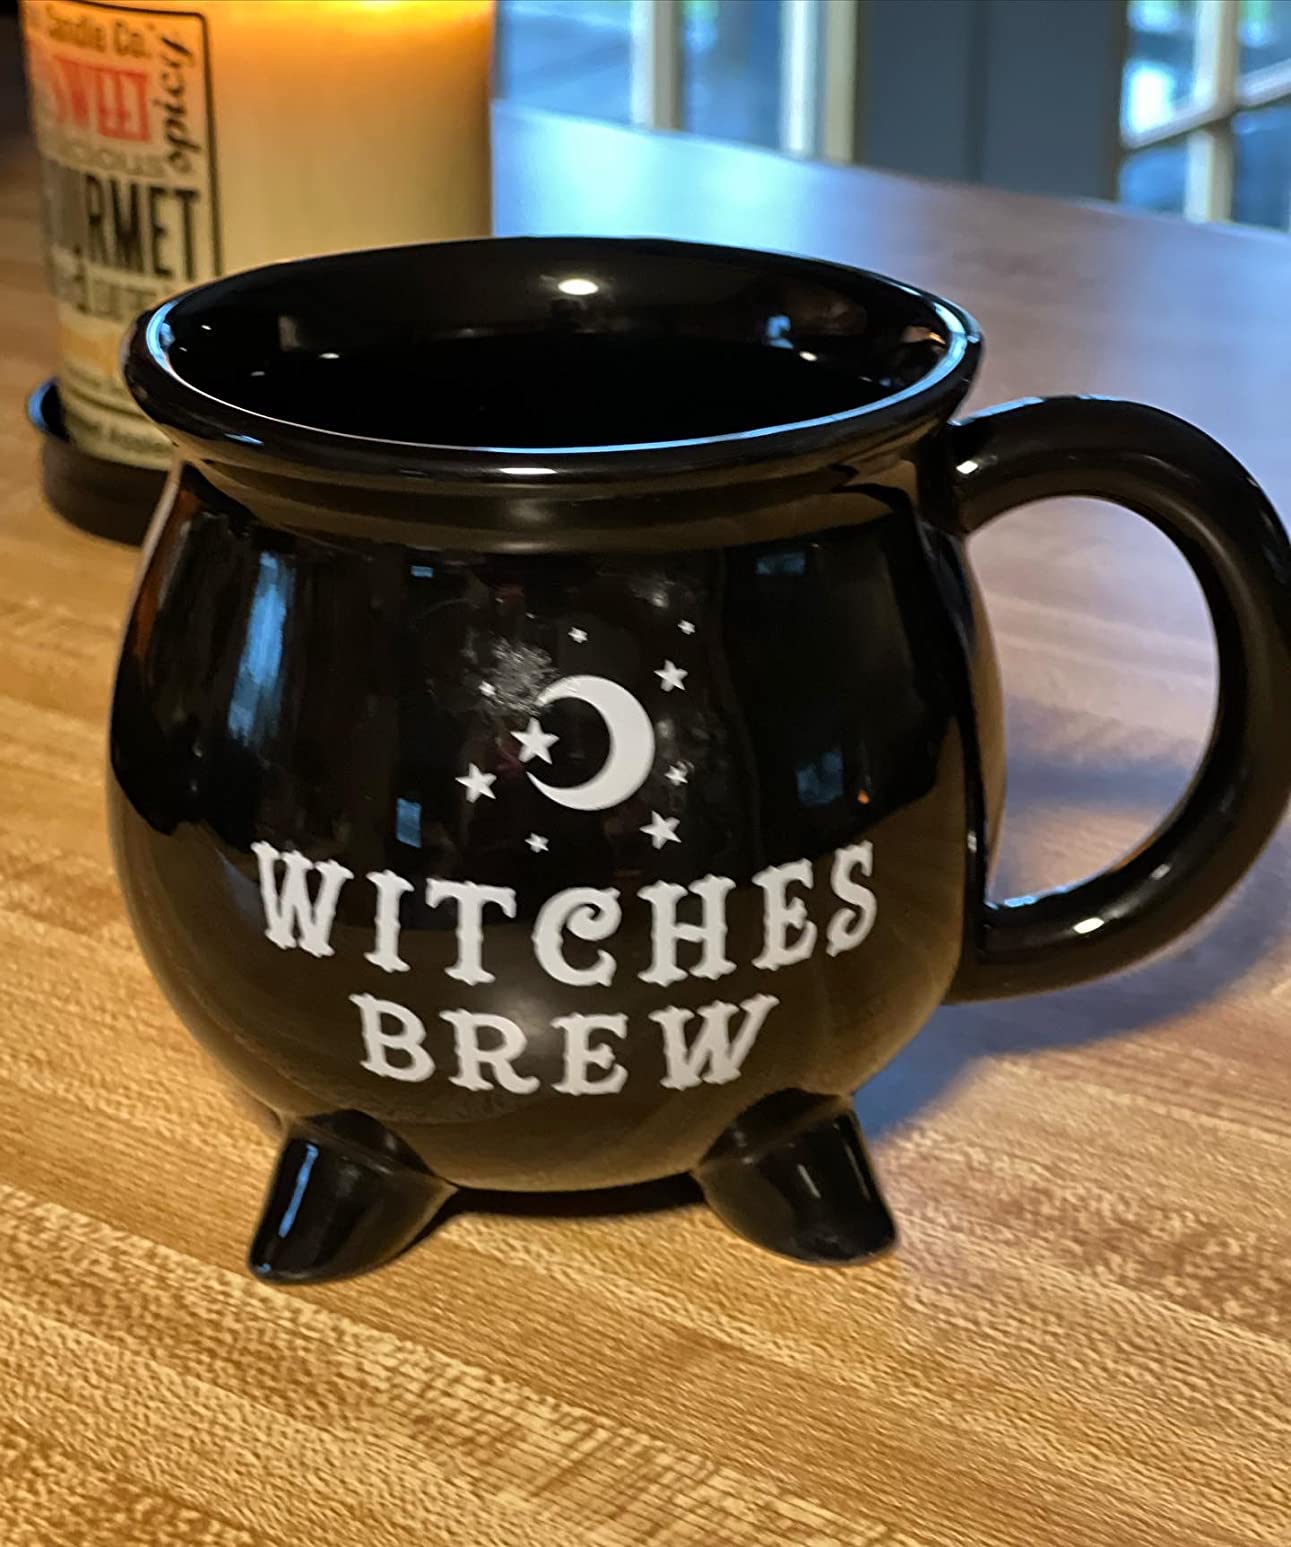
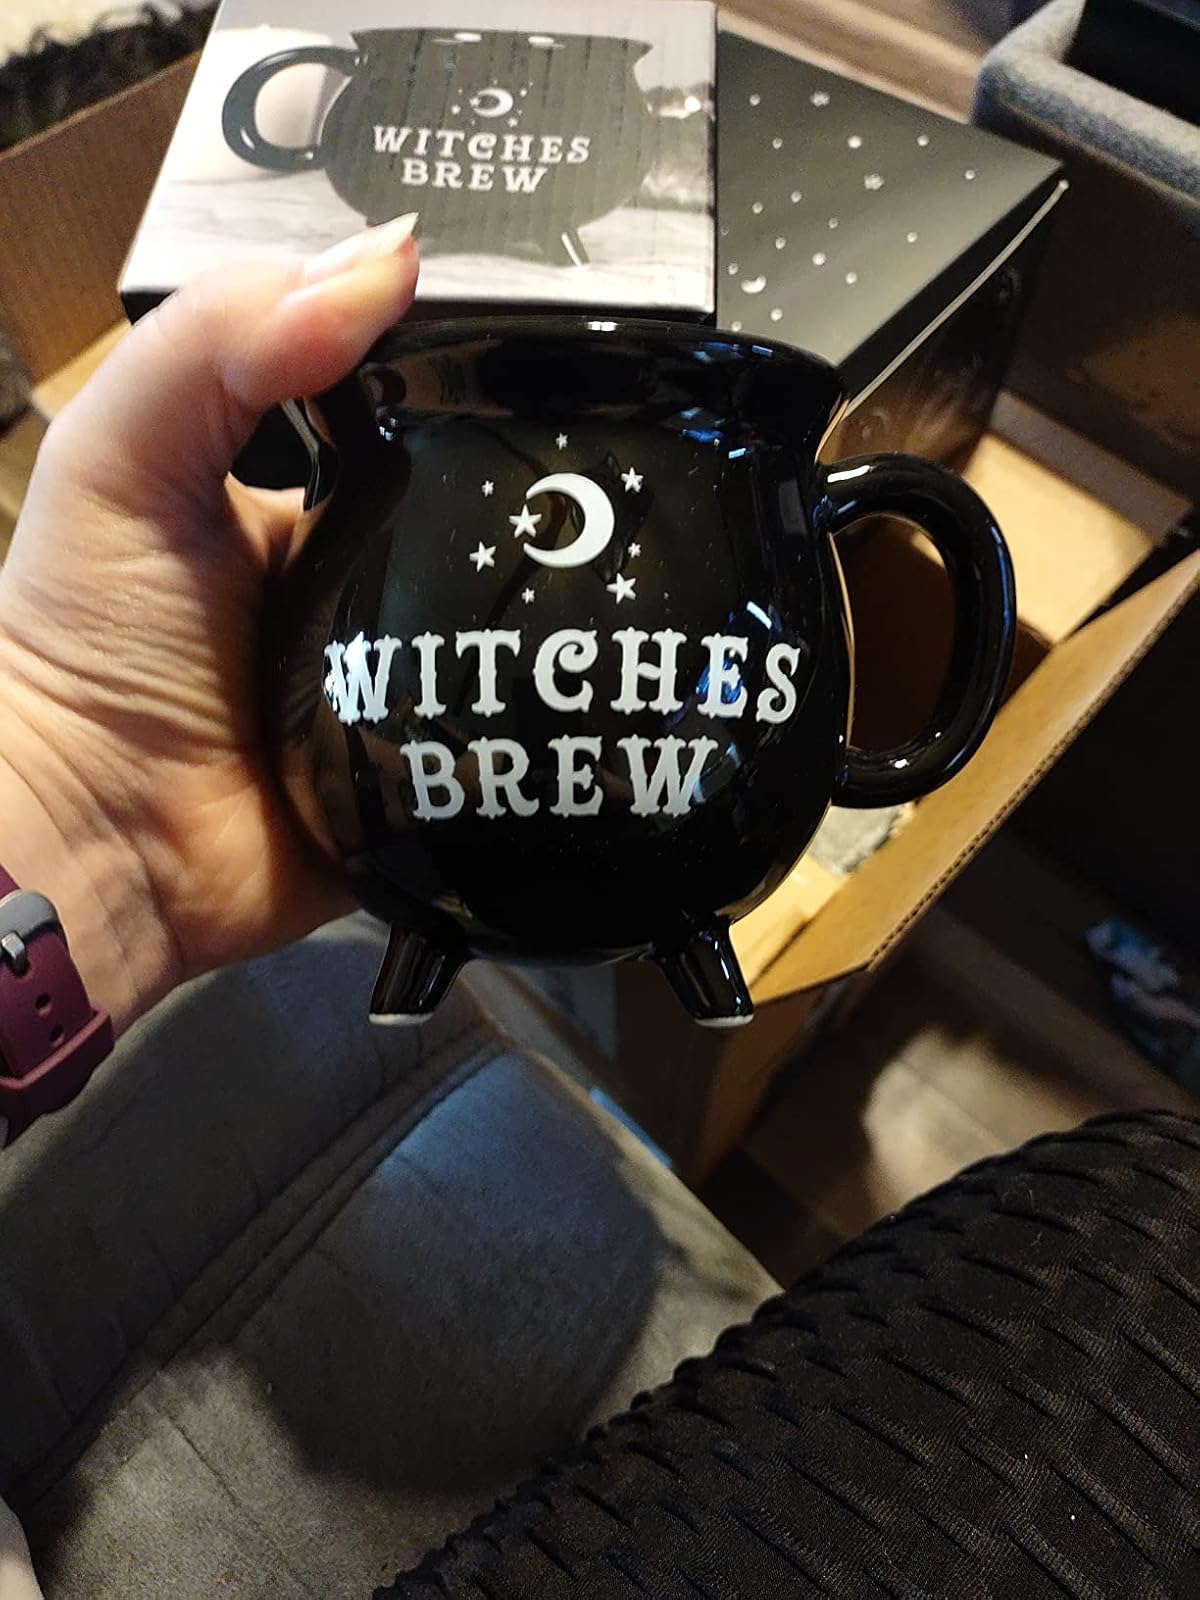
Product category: items_mug
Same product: yes